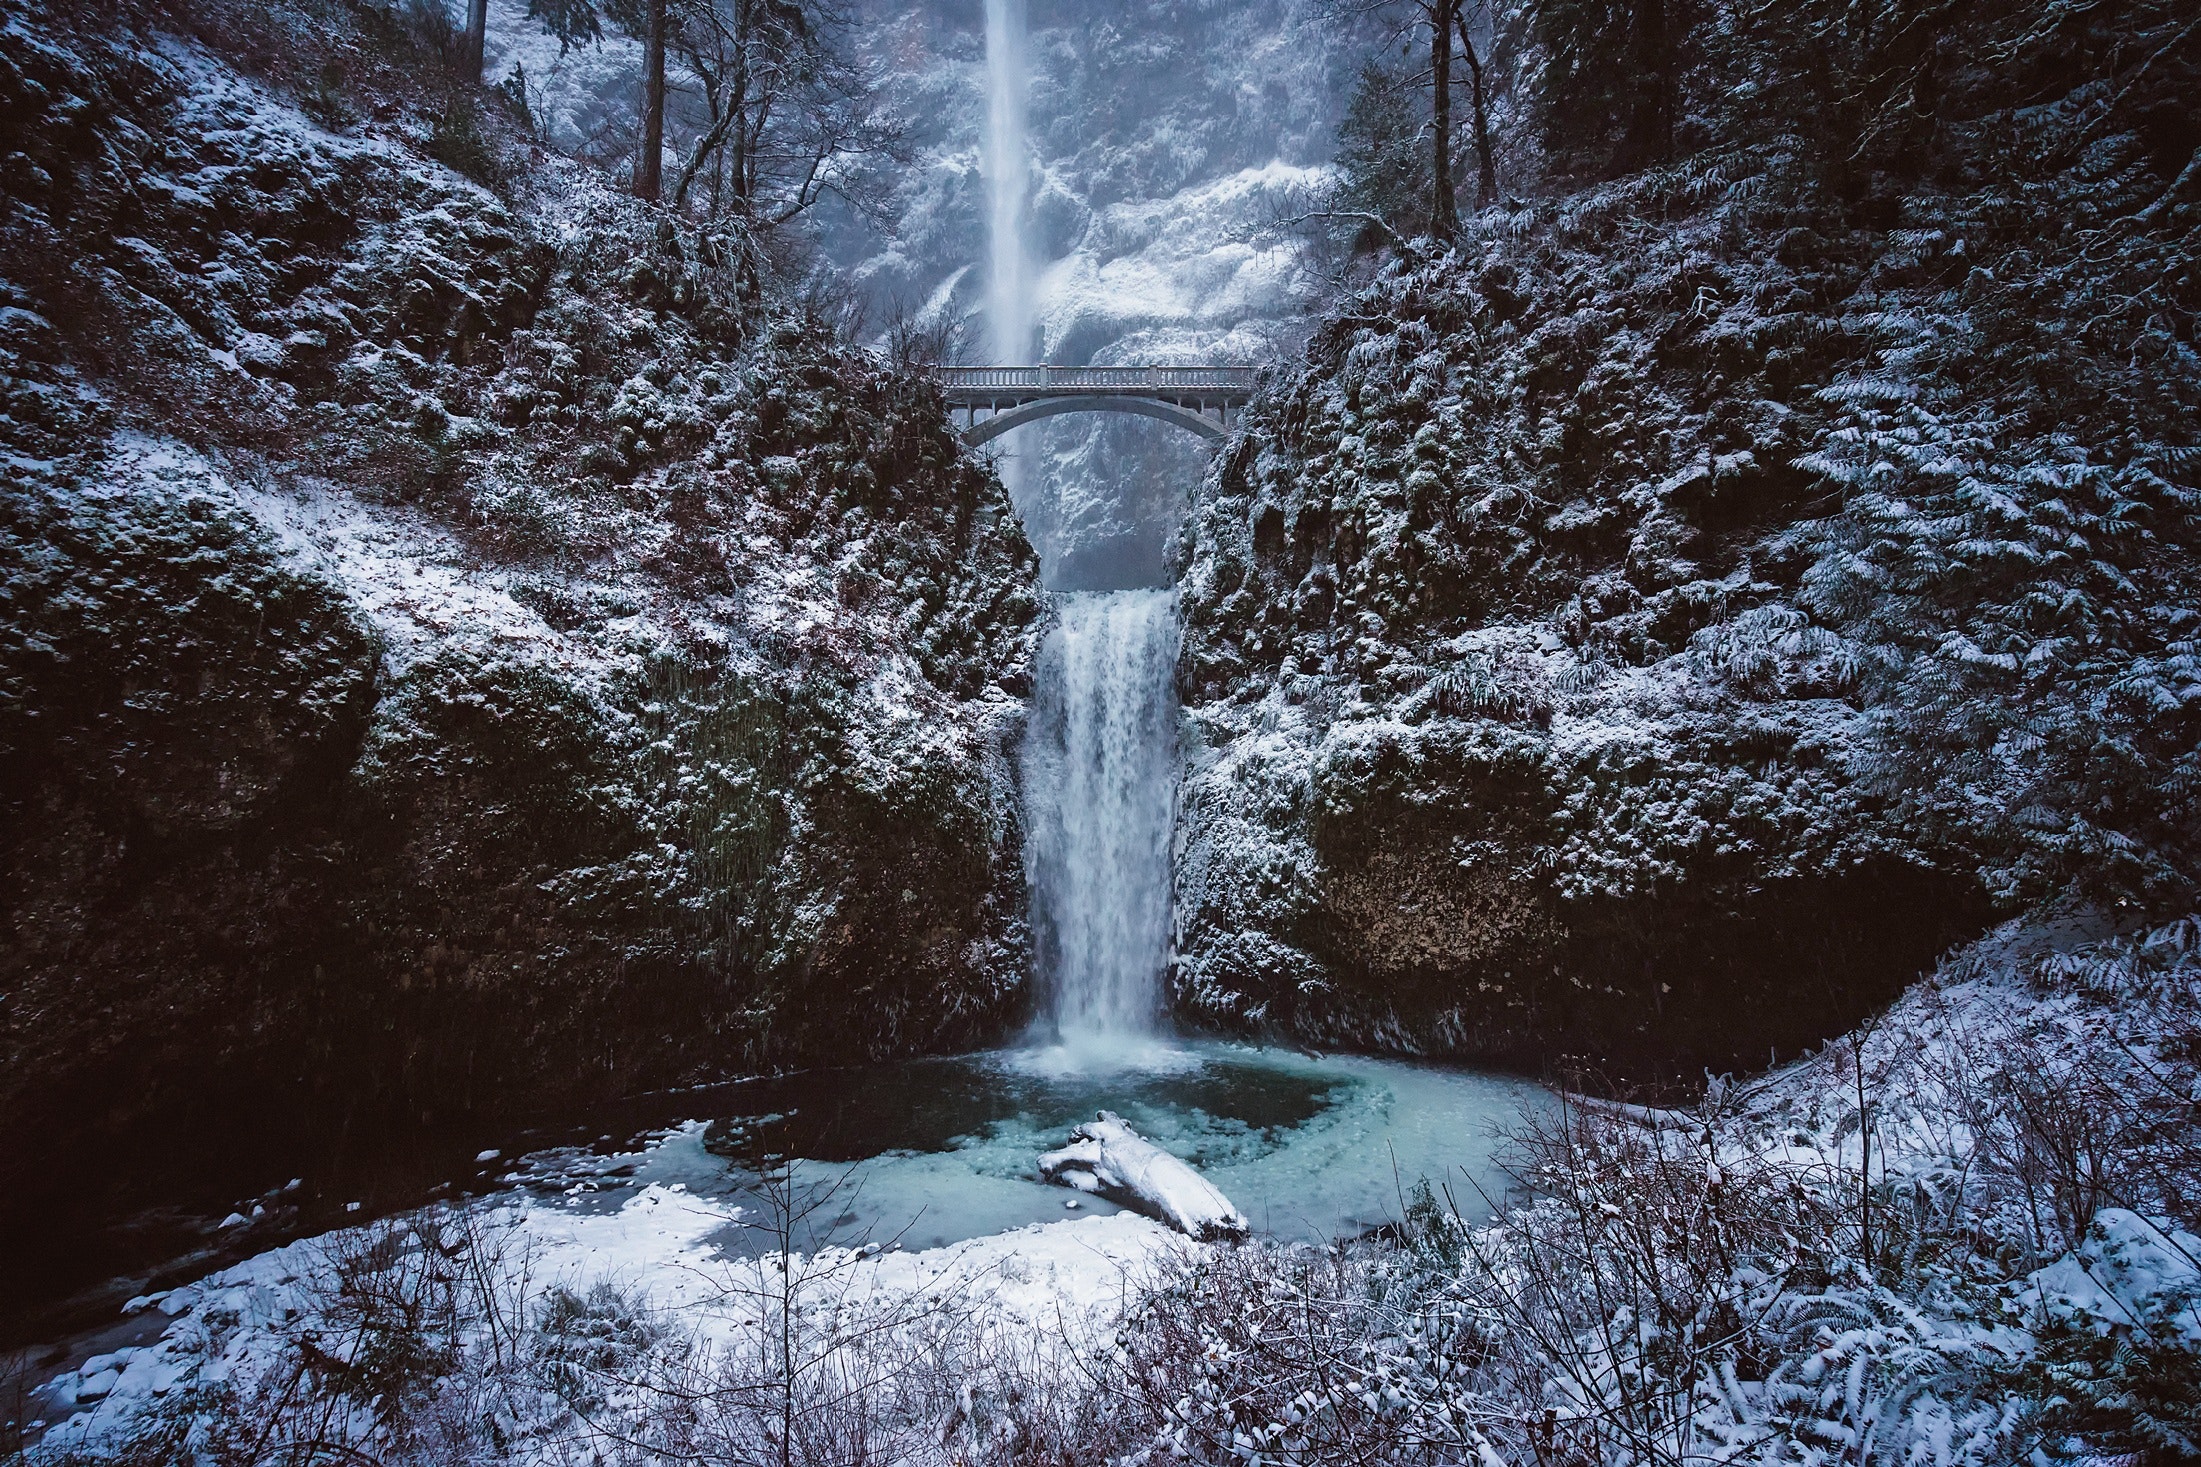
water resources, water, waterfall, nature, natural landscape, watercourse, stream, freezing, water feature, formation, winter, tree, rock, chute, ice, river, geological phenomenon, state park, landscape